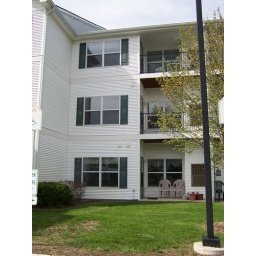
The apartment is just above the ground floor apt with the 2 chairs in its patio.